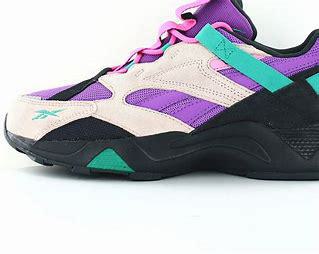
Brand: Reebok
Model: Aztrek 96